Yakeen (2005 film)

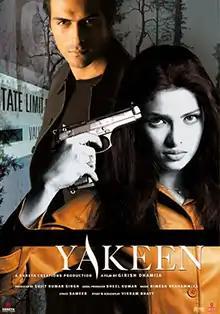
Theatrical release poster

Yakeen (Translation: Trust) is a 2005 Indian Hindi language romantic mystery thriller film directed by Girish Dhamija, starring Arjun Rampal, and Priyanka Chopra while Kim Sharma, Sudhanshu Pandey, and Saurabh Shukla are featured in supporting roles. The film's screenplay was written by Vikram Bhatt. The film's plot is loosely inspired by the 1991 American film "Shattered". The film's premise centres around a man who recovers from an accident with amnesia, and as he starts to piece together his former life, he feels that something is wrong.